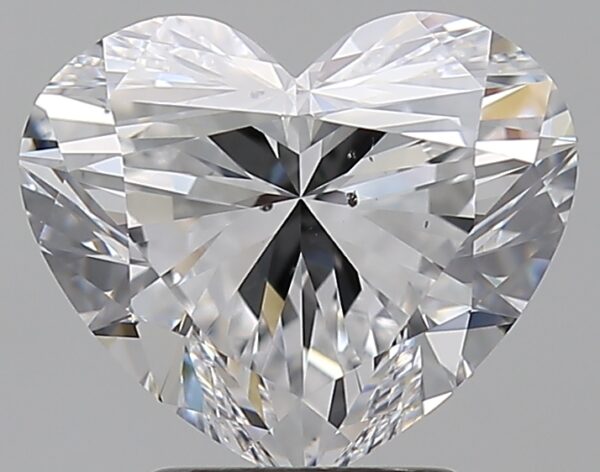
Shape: heart
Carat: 3.01
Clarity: VS2
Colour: D
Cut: EX
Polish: EX
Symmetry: EX
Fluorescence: N
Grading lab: GIA
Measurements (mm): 8.54 x 10.07 x 6.07